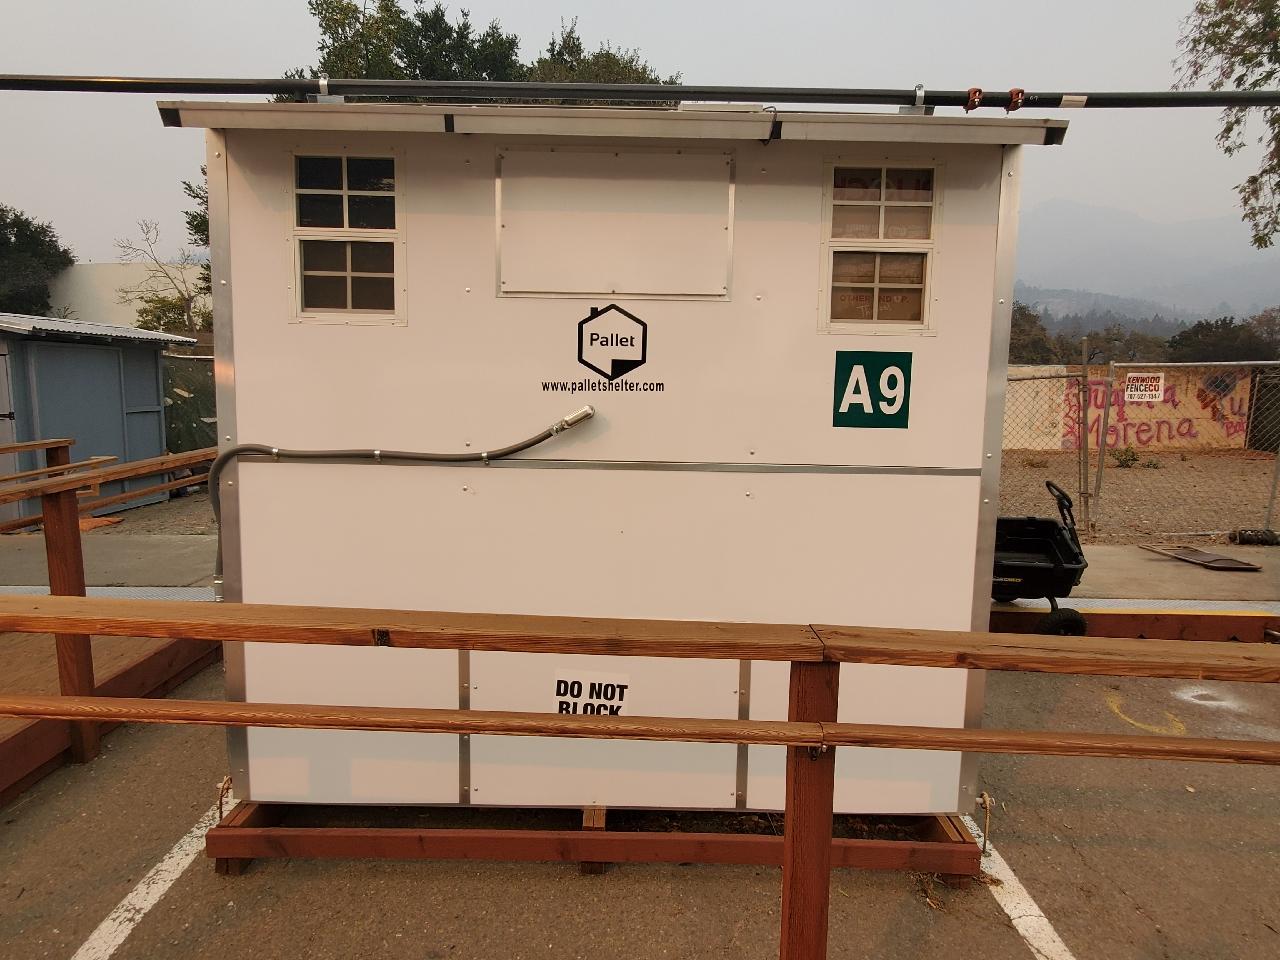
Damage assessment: no_damage